South International Expo Center station

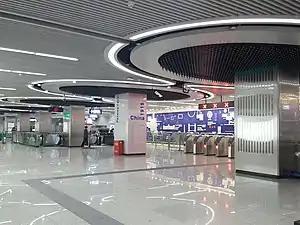

South International Expo Center Station, is a station on Line 6 and Line 16 of the Wuhan Metro. It entered revenue service on December 28, 2016. It is located in Hanyang District.